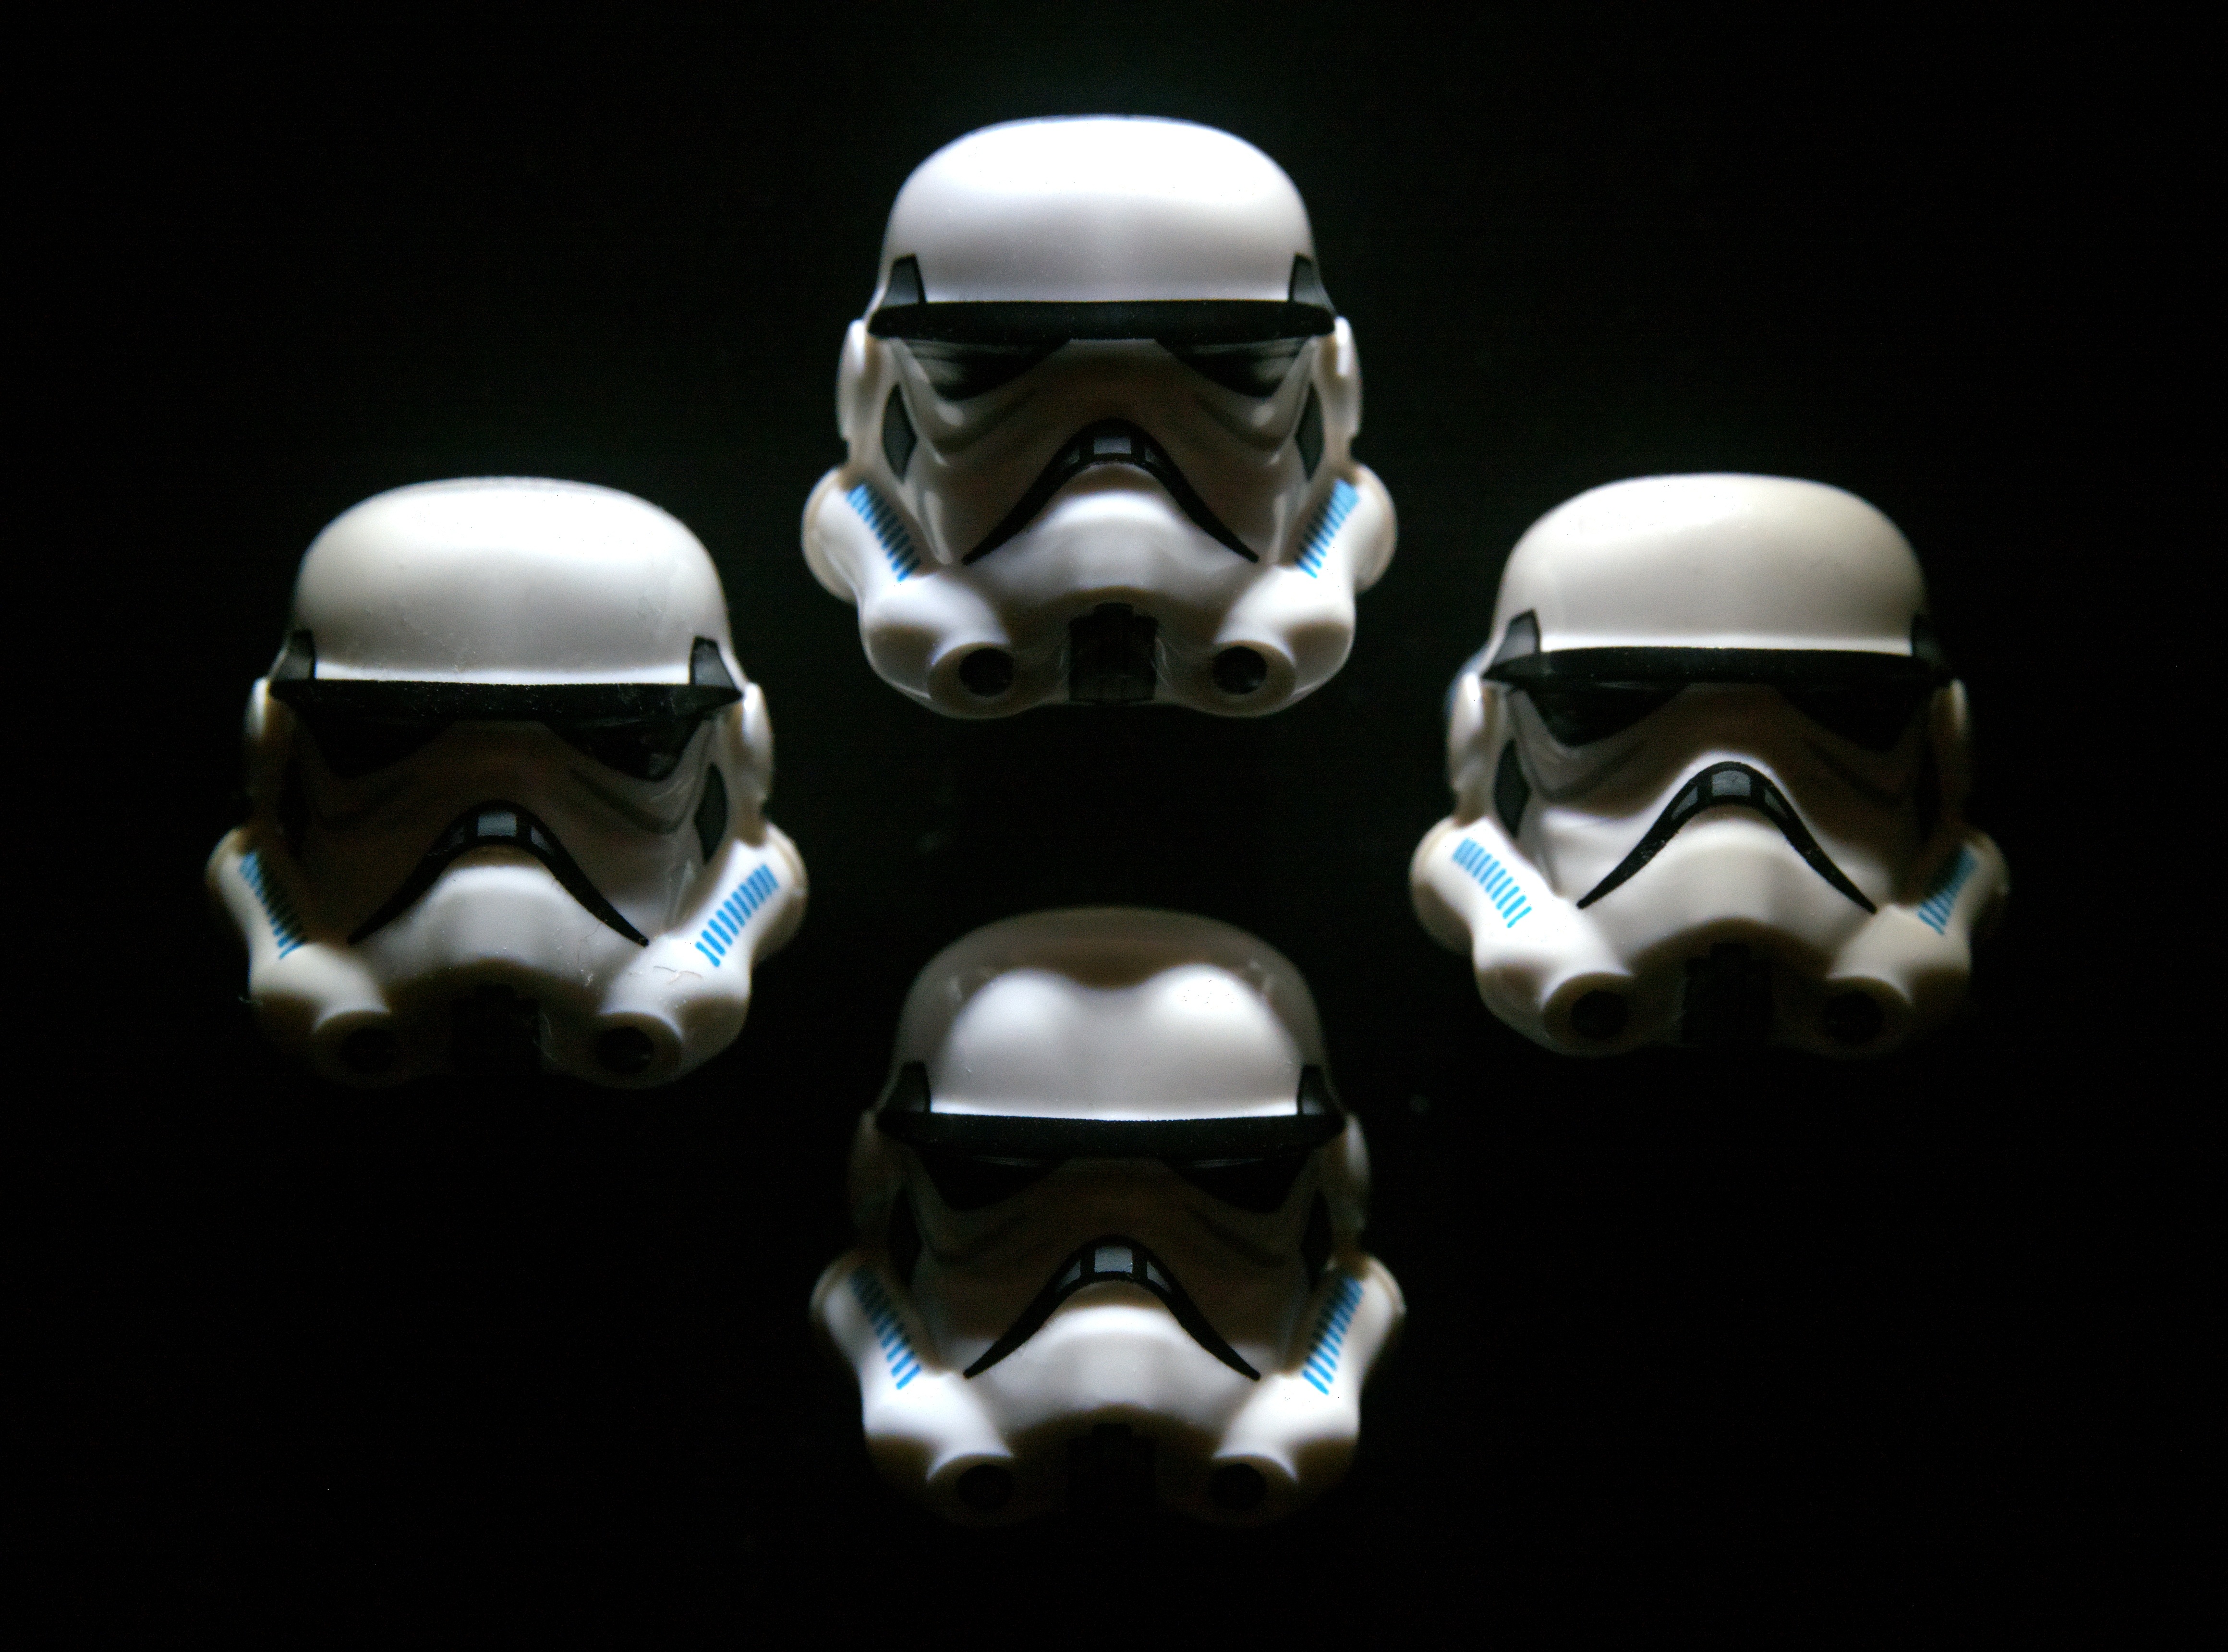
rock, music, group, white, star, escape, military, storm, covered, black, skull, bone, life, parade, stormtrooper, minifig, star wars, empire, war, album, quartet, helmet, queen, head, four, faceless, uniform, lego, anonymous, real, fantasy, replica, armour, oppression, repeat, quad, evil, clone, same, trooper, copy, armor, uniformity, landslide, real life, minifigure, bohemian, rhapsody, freddy mercury, brian may, roger taylor, brian deacon, quadruplet, squad, platoon, soulless, identical, football equipment and supplies